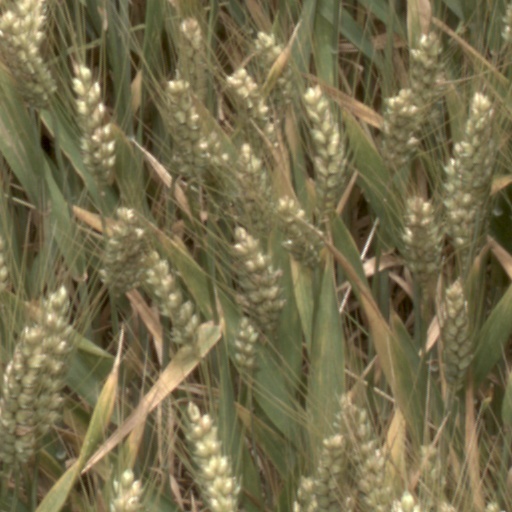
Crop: wheat